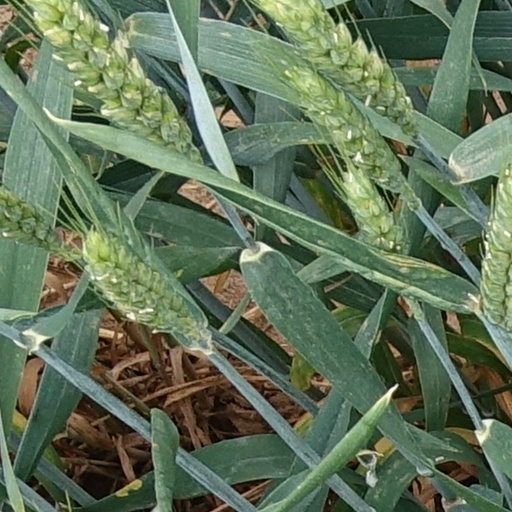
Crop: wheat